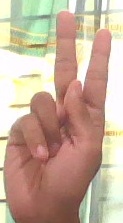
ASL sign: K